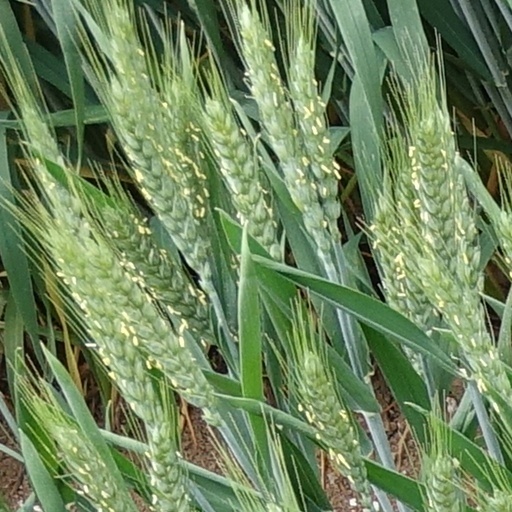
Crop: wheat